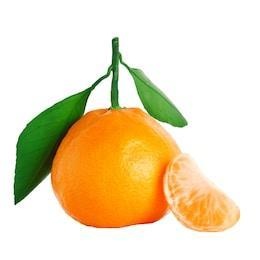
Label: mandarine